Embrun, Hautes-Alpes

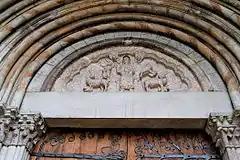
Our Lady of Embrun cathedral: the tympanum on the northern side portal.

The commune is served by "Gare d’Embrun" train station, which is connected to Paris by a night train ("Intercités de nuit"), and also by TER regional trains to Gap station, La Brillanne-Oraison, and intermediate train stations. There are also buses and a single bus-tram line.